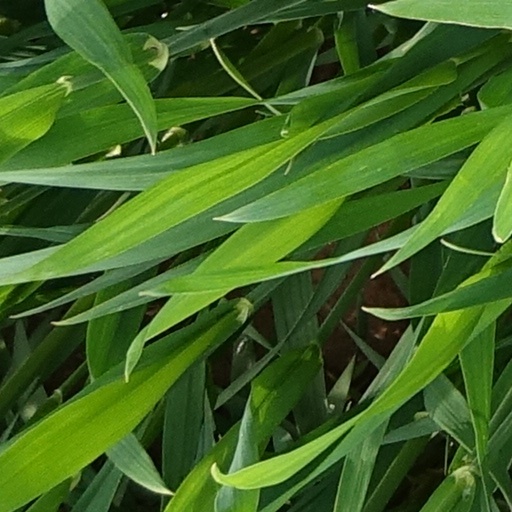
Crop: wheat